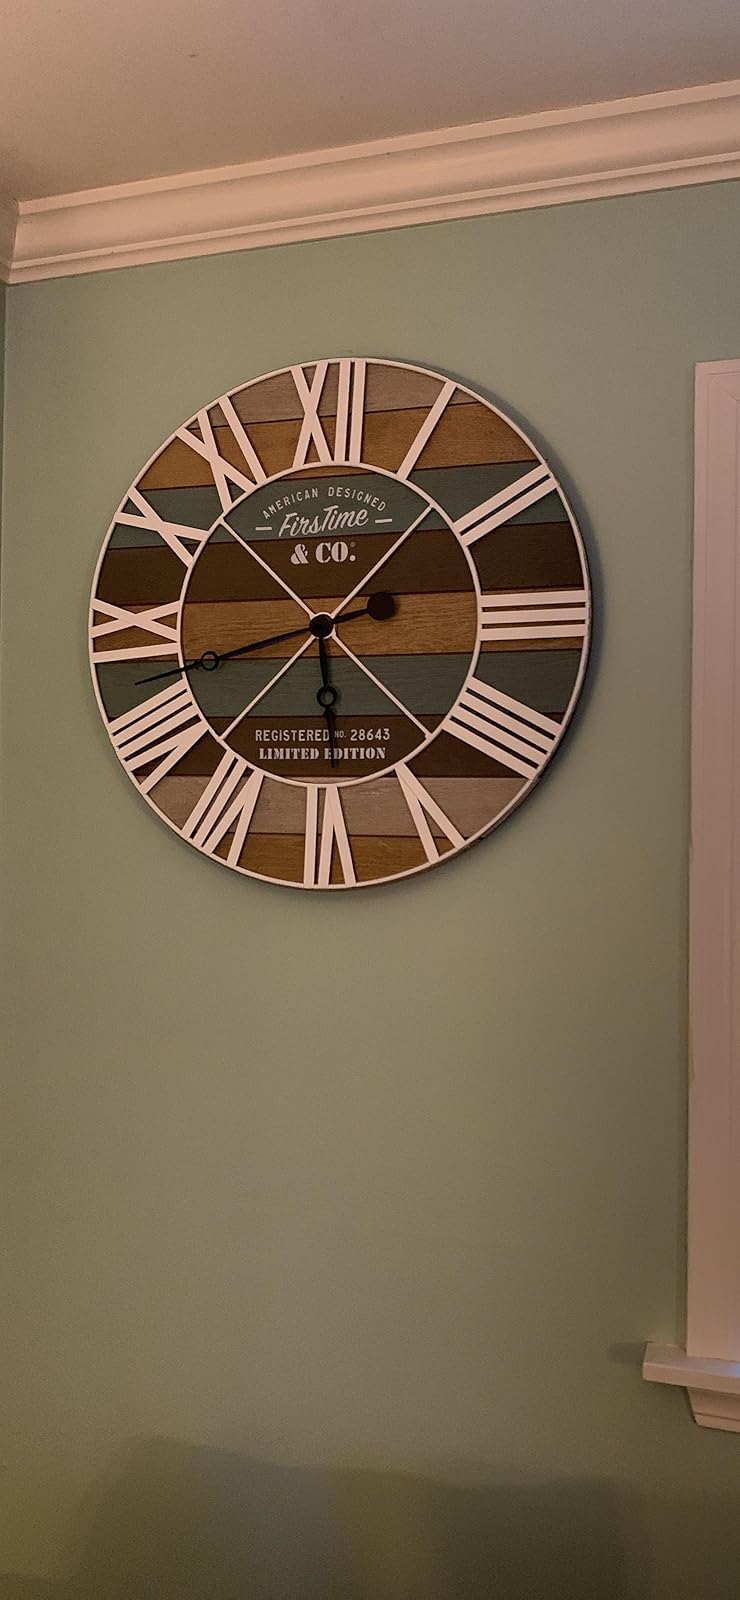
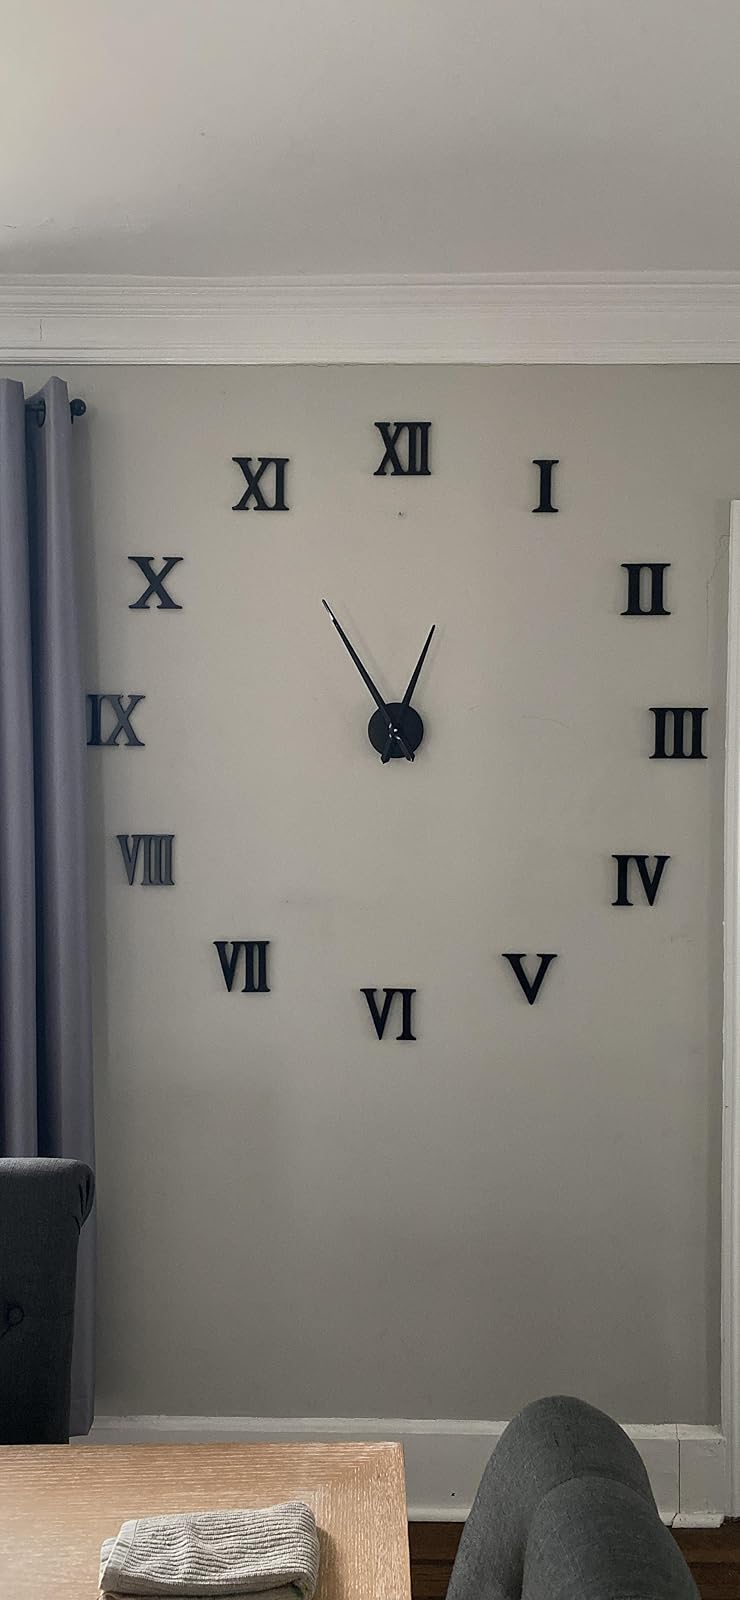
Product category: clock
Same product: no